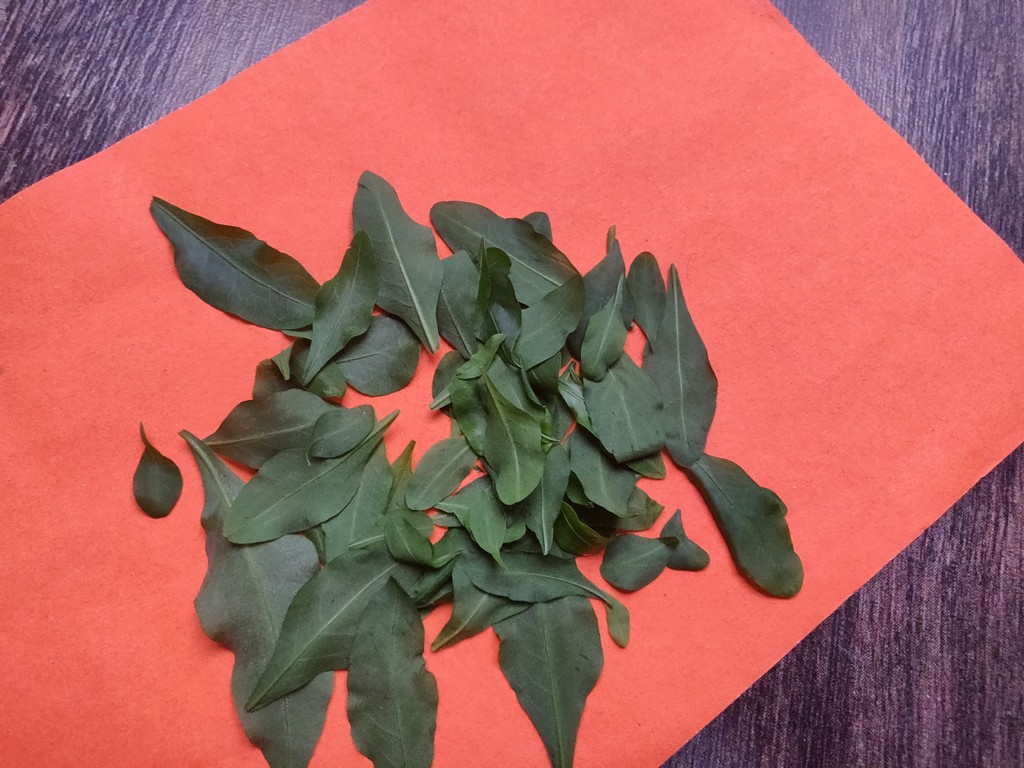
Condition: Healthy
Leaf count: multiple
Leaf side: unknown